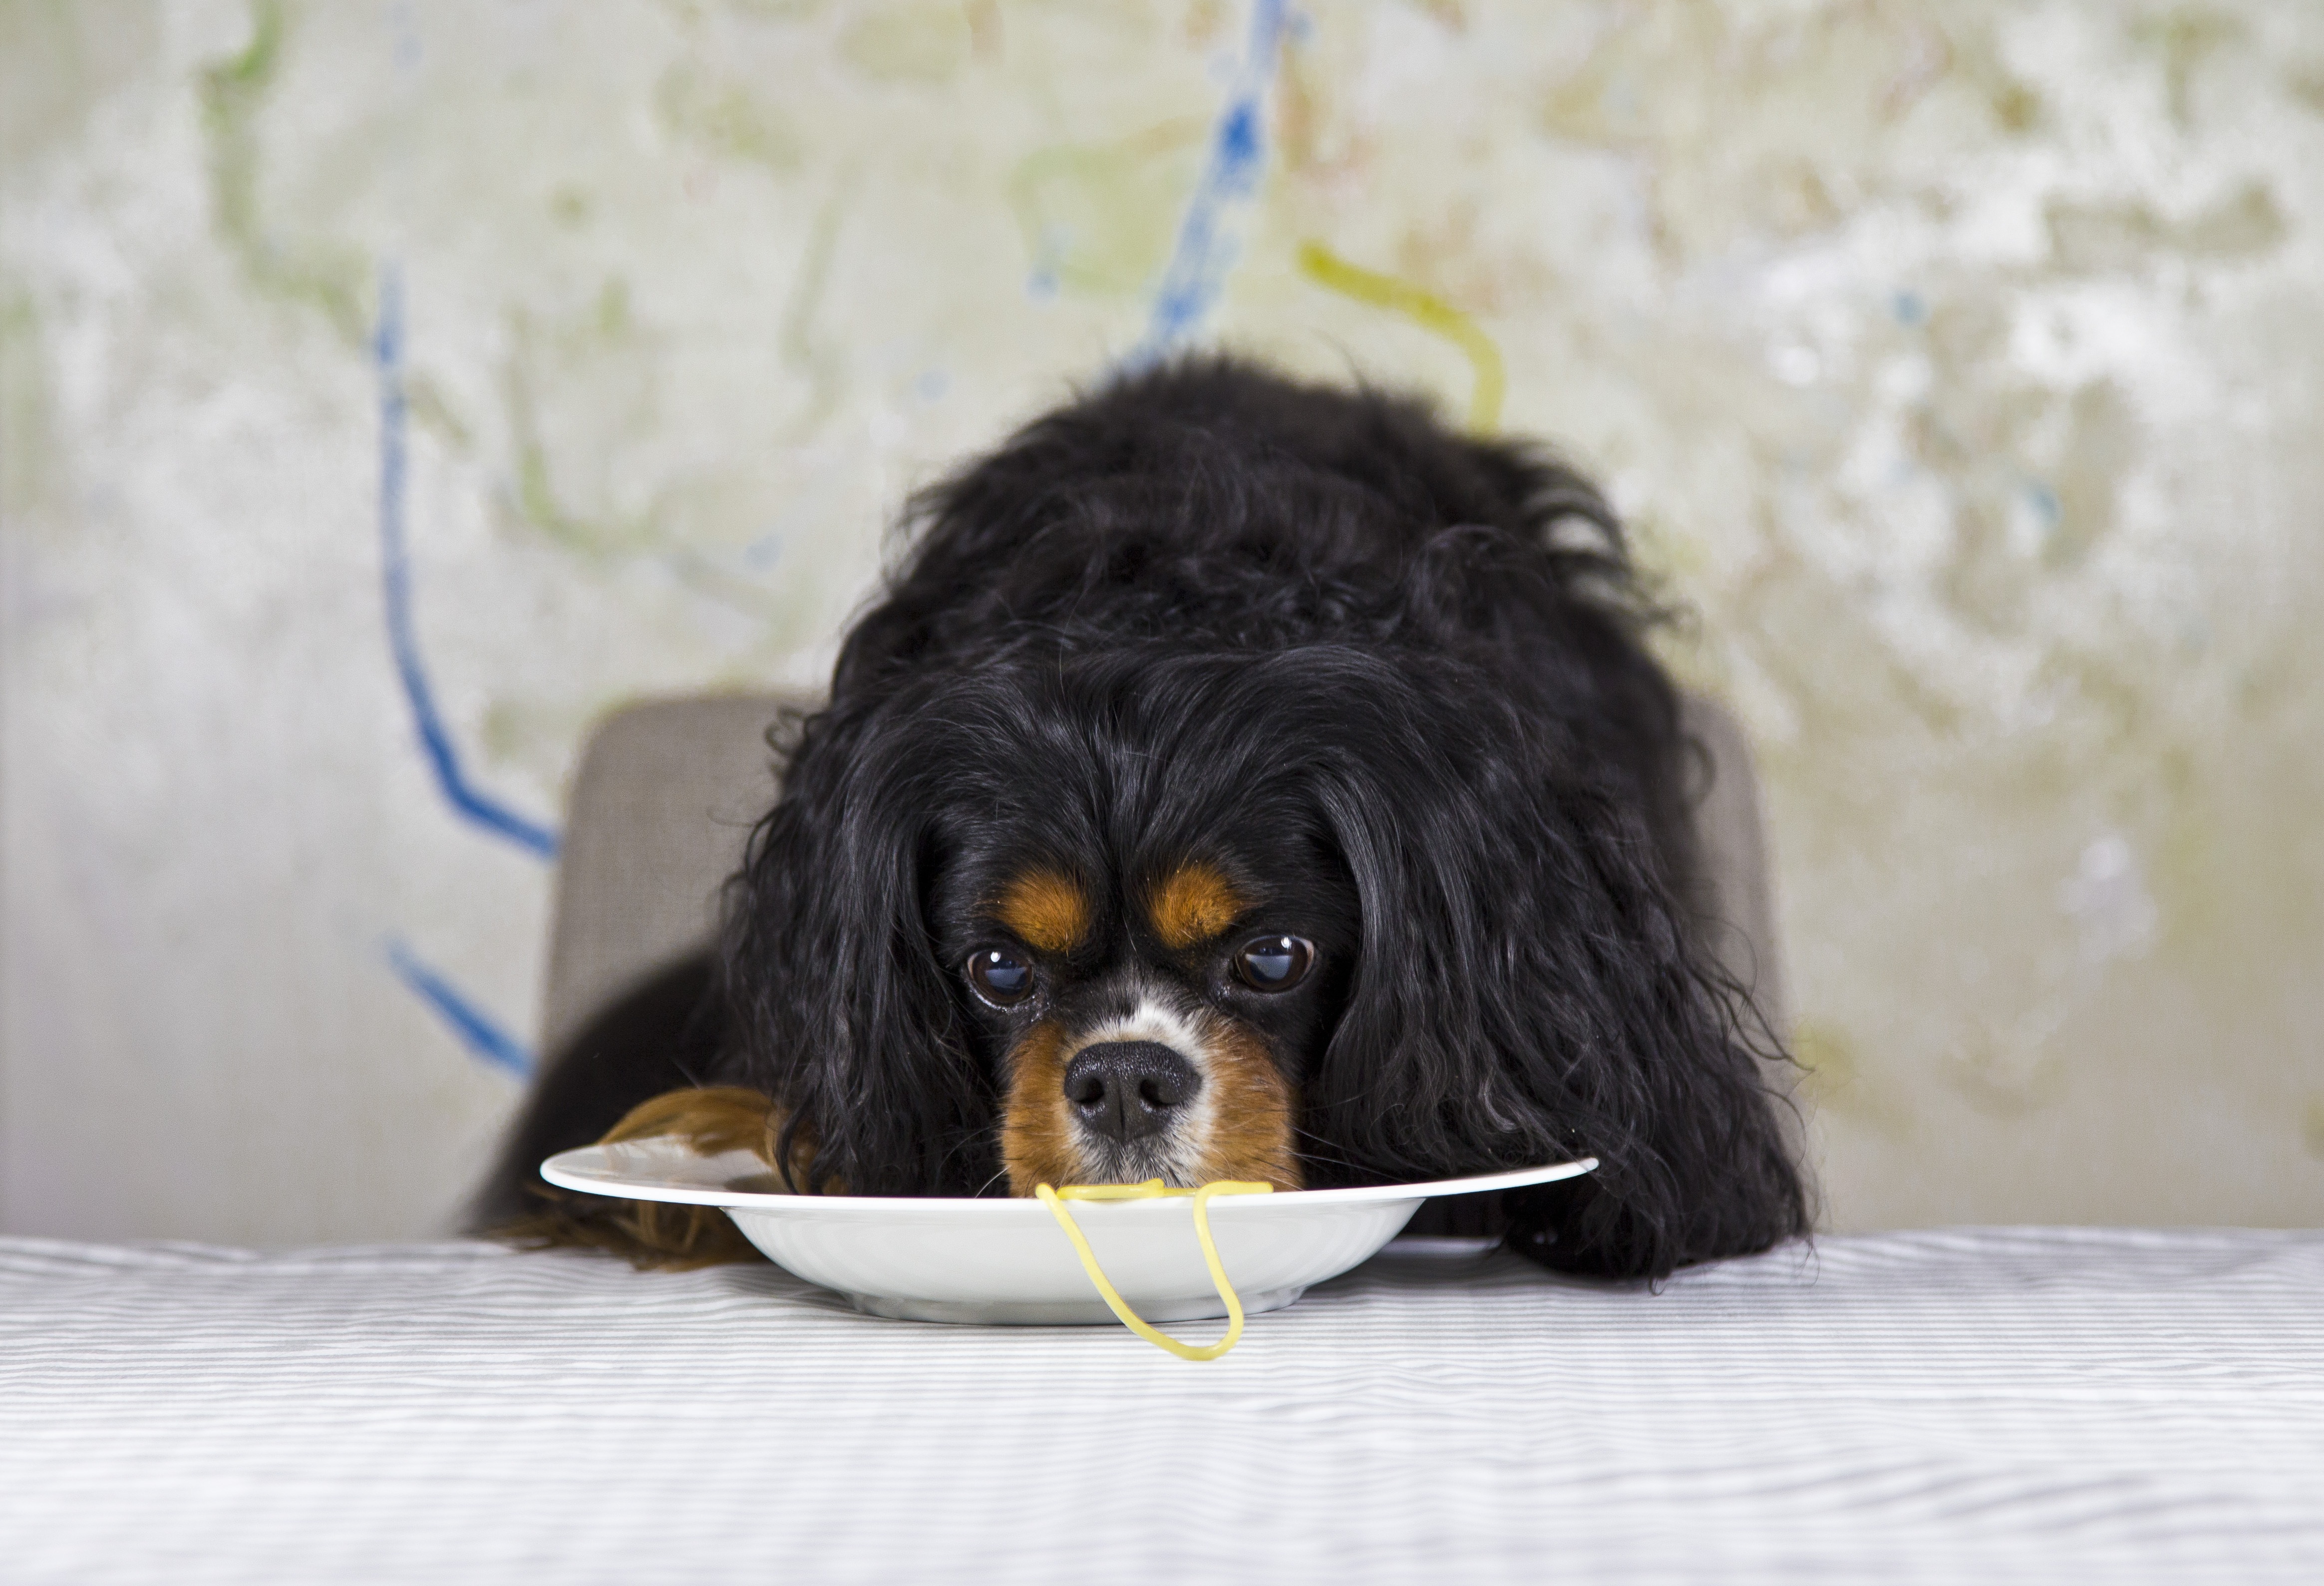
view, puppy, dog, fur, portrait, mammal, black, noodle, spaniel, vertebrate, funny, spaghetti, dog breed, cavalier, purebred dog, cavalier king charles spaniel, three coloured, small dog, landscape format, king charles spaniel, king charles, dog like mammal, dog crossbreeds